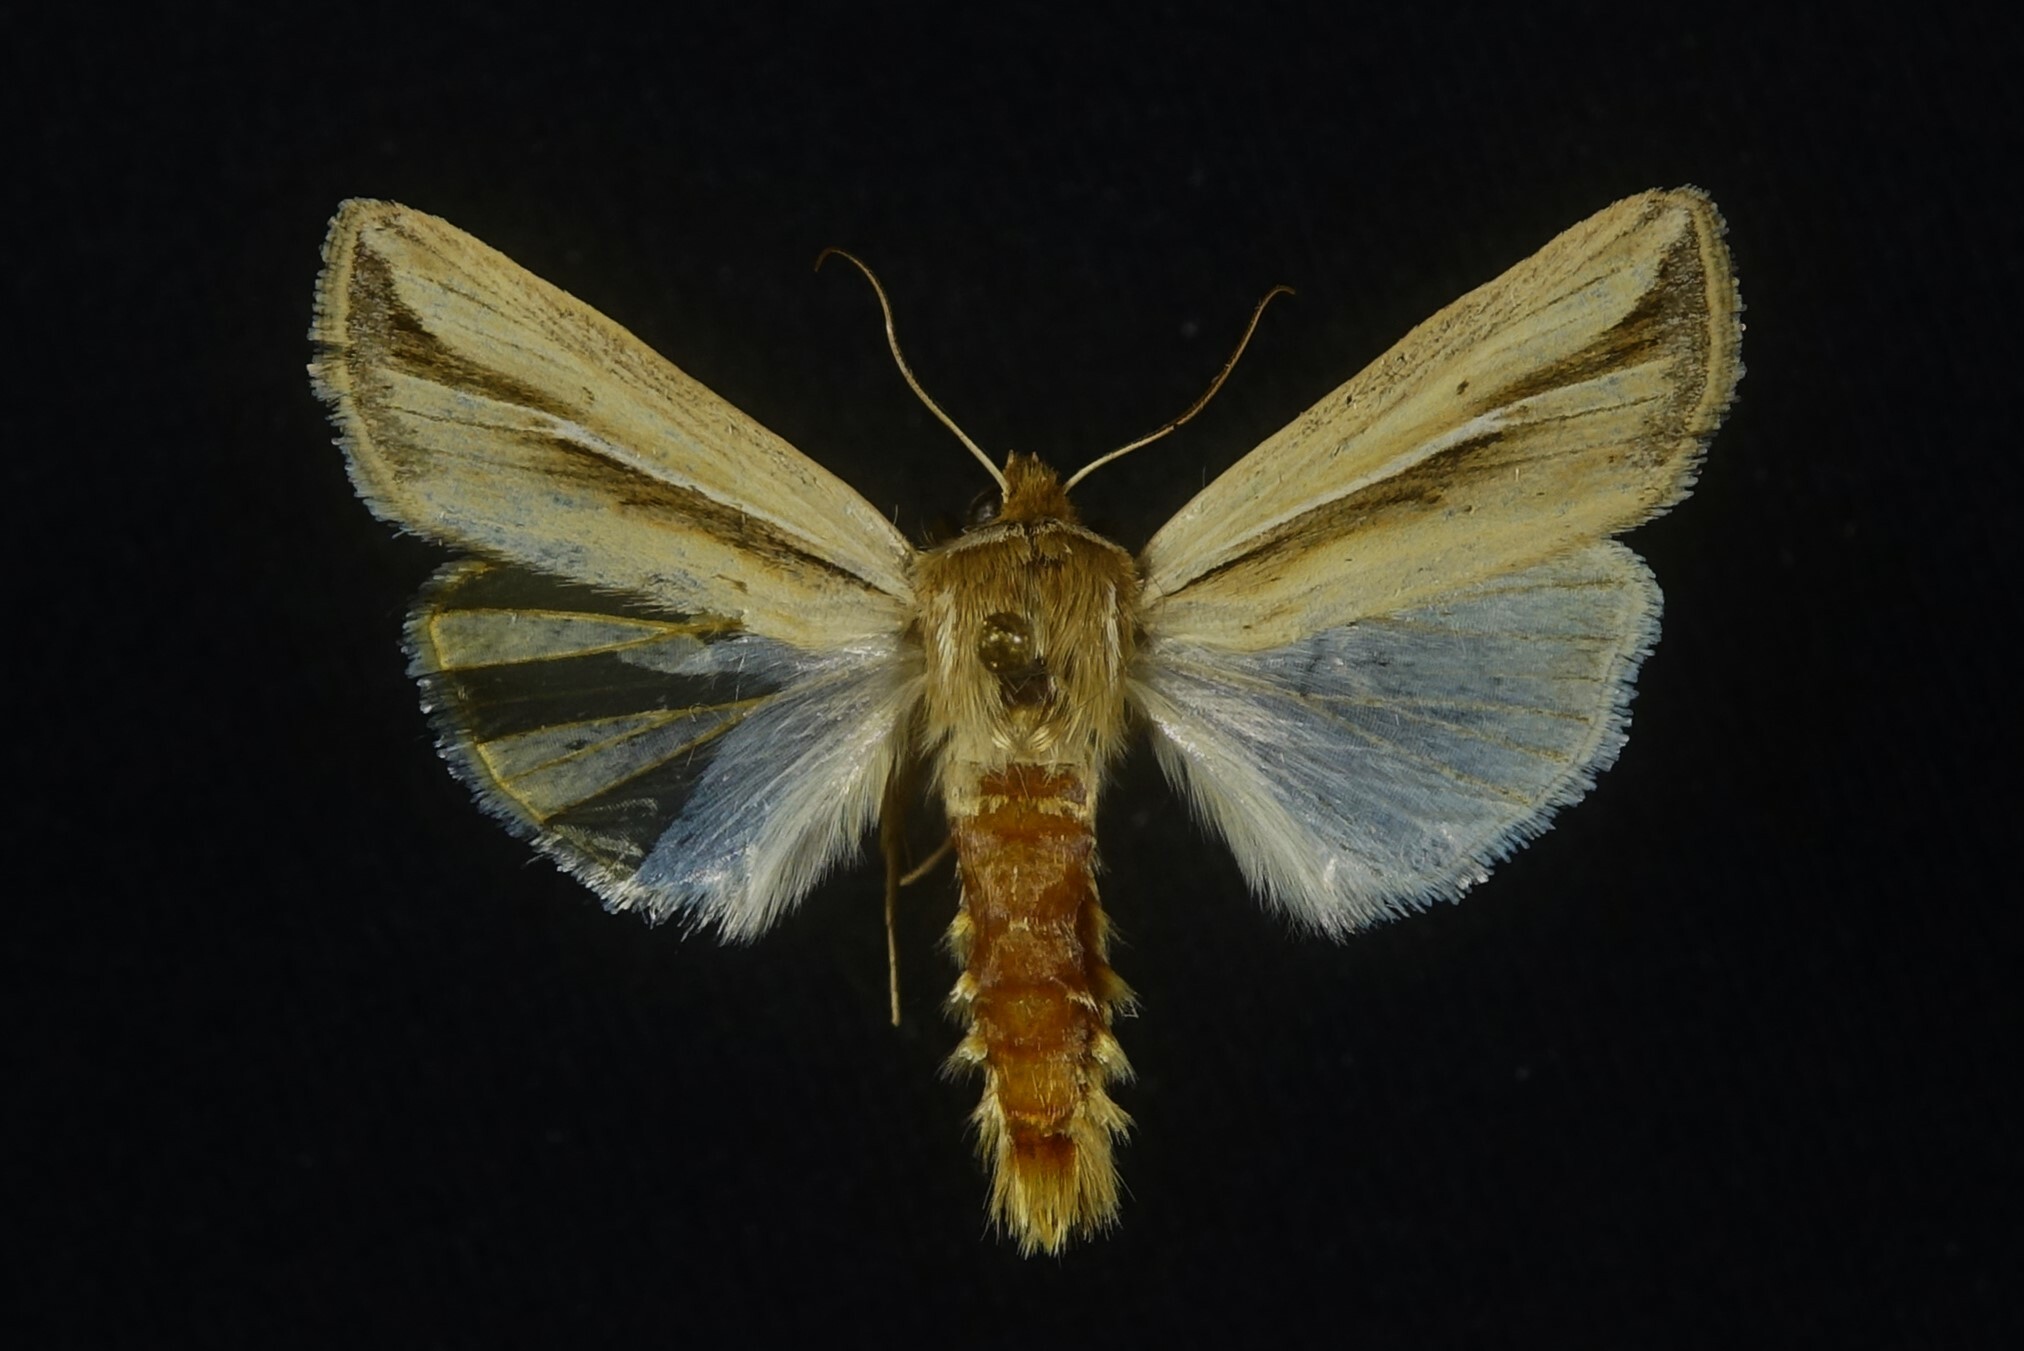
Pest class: wheathead_armyworm_Dargida_diffusa